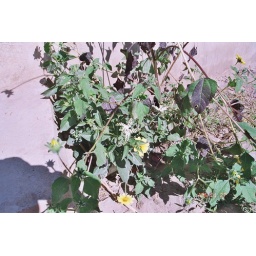
Unknown flower volunteer in the street